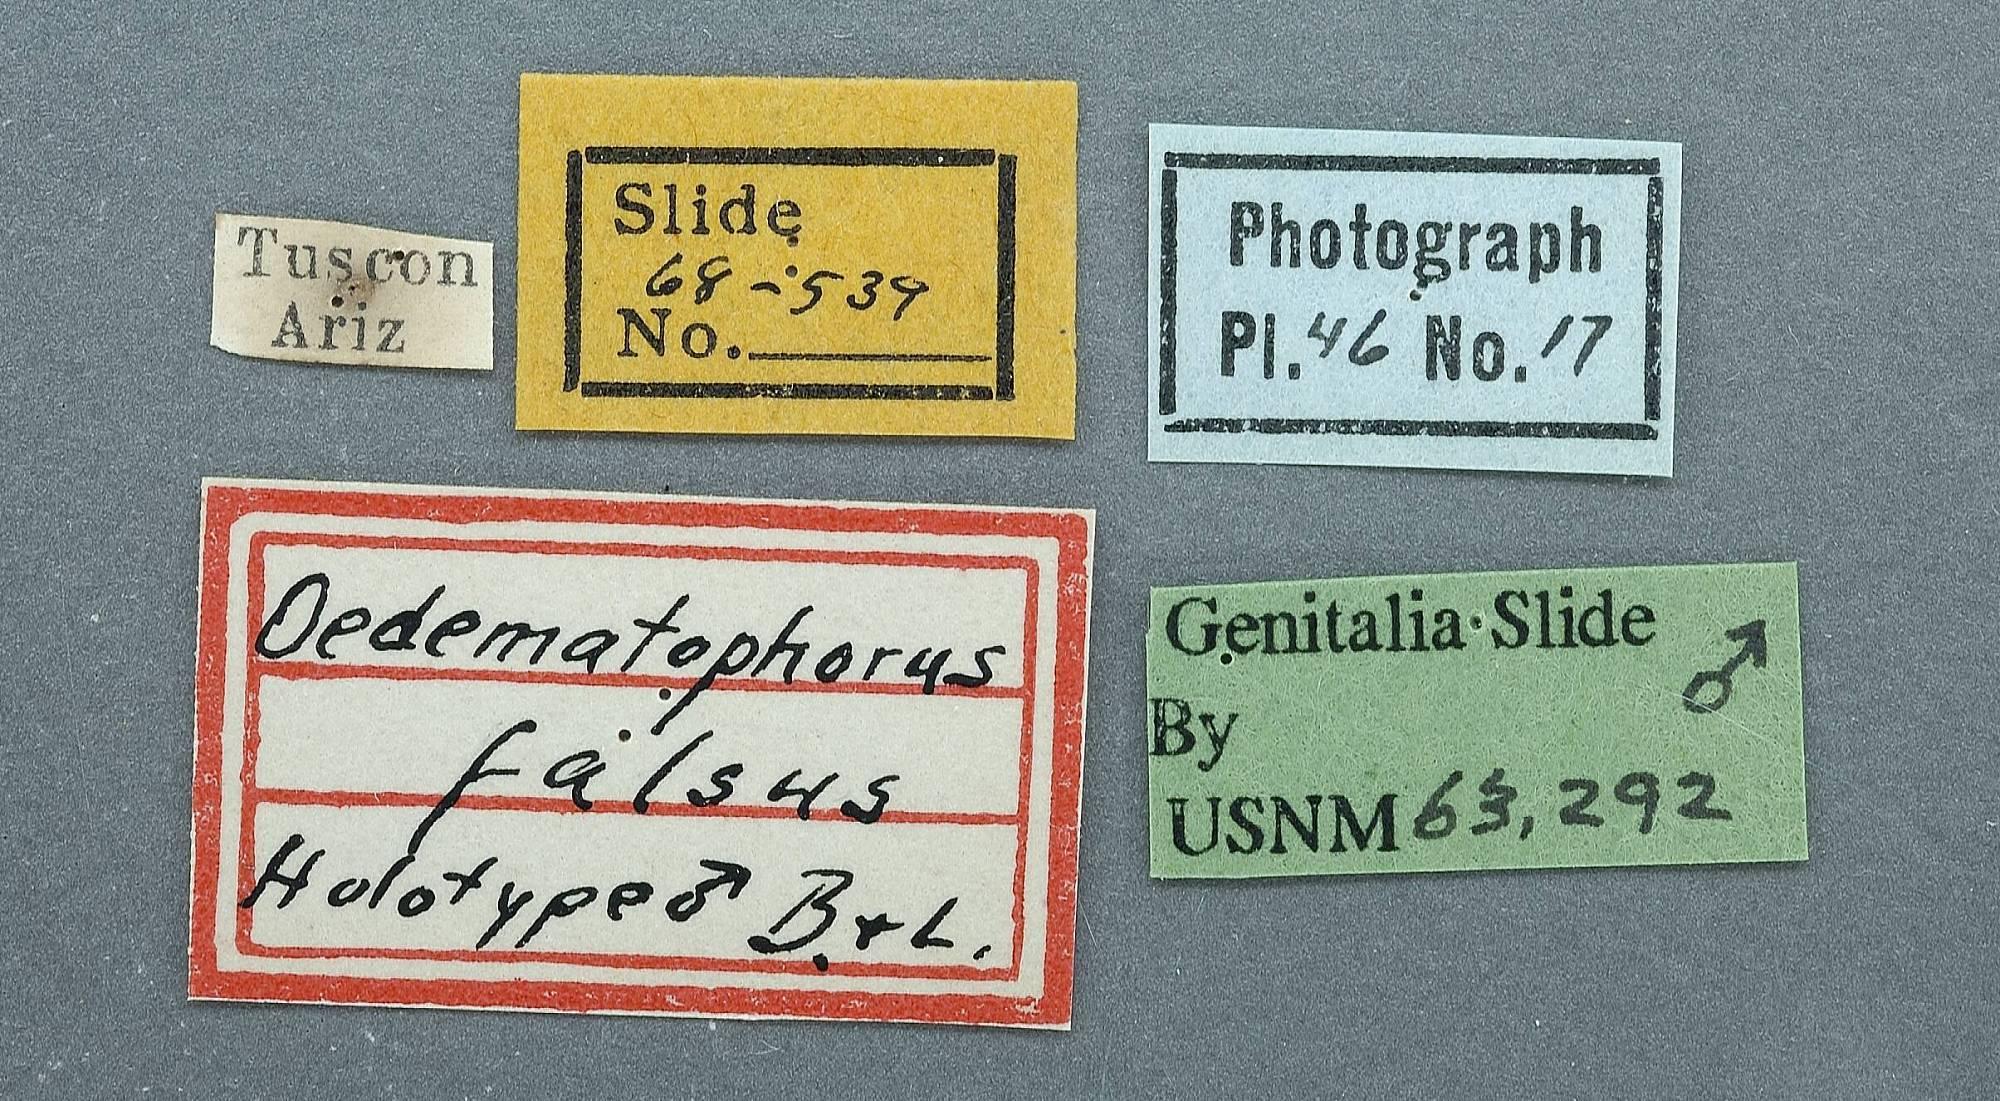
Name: Oidaematophorus falsus
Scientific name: Oidaematophorus falsus Barnes & Lindsey, 1921
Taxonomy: Animalia, Arthropoda, Insecta, Lepidoptera, Pterophoridae
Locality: Tucson, Pima, Arizona, United States